Uvari

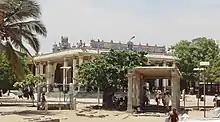
Suyambulinga Swamy Temple

Uvari is home to the prominent Hindu Suyambulinga Swamy Temple. It is said to have originated approximately 500 years ago when "A milk vendor facing some difficulties on his usual way by the root of a Kadamba tree. When he cut the Kadamba tree root, blood began to flow from the spot. A voice from the sky (Asareeri) directed the milk vendor to construct a temple there. The temple was first built with palm leaves which later grew into a stone construction.The main prayer commitment is that people carry the sea sand in 11 or 41 baskets and put it near the temple."